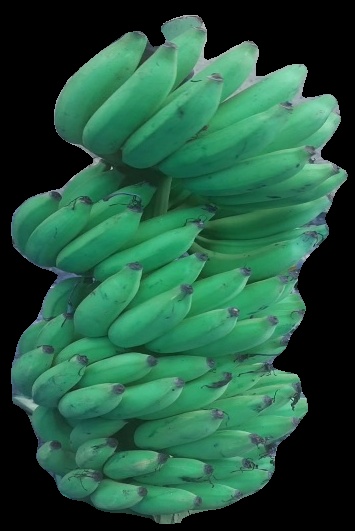
Variety: elakki-bale
Grade: grade2